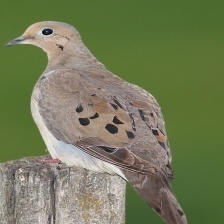
Species: MOURNING DOVE
Scientific name: ZENAIDA MACROURA